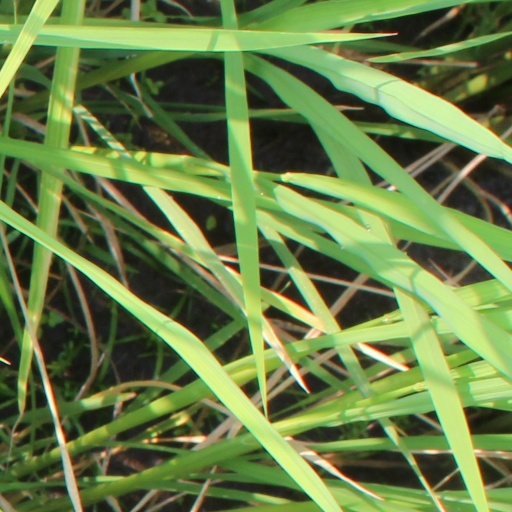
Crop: rice